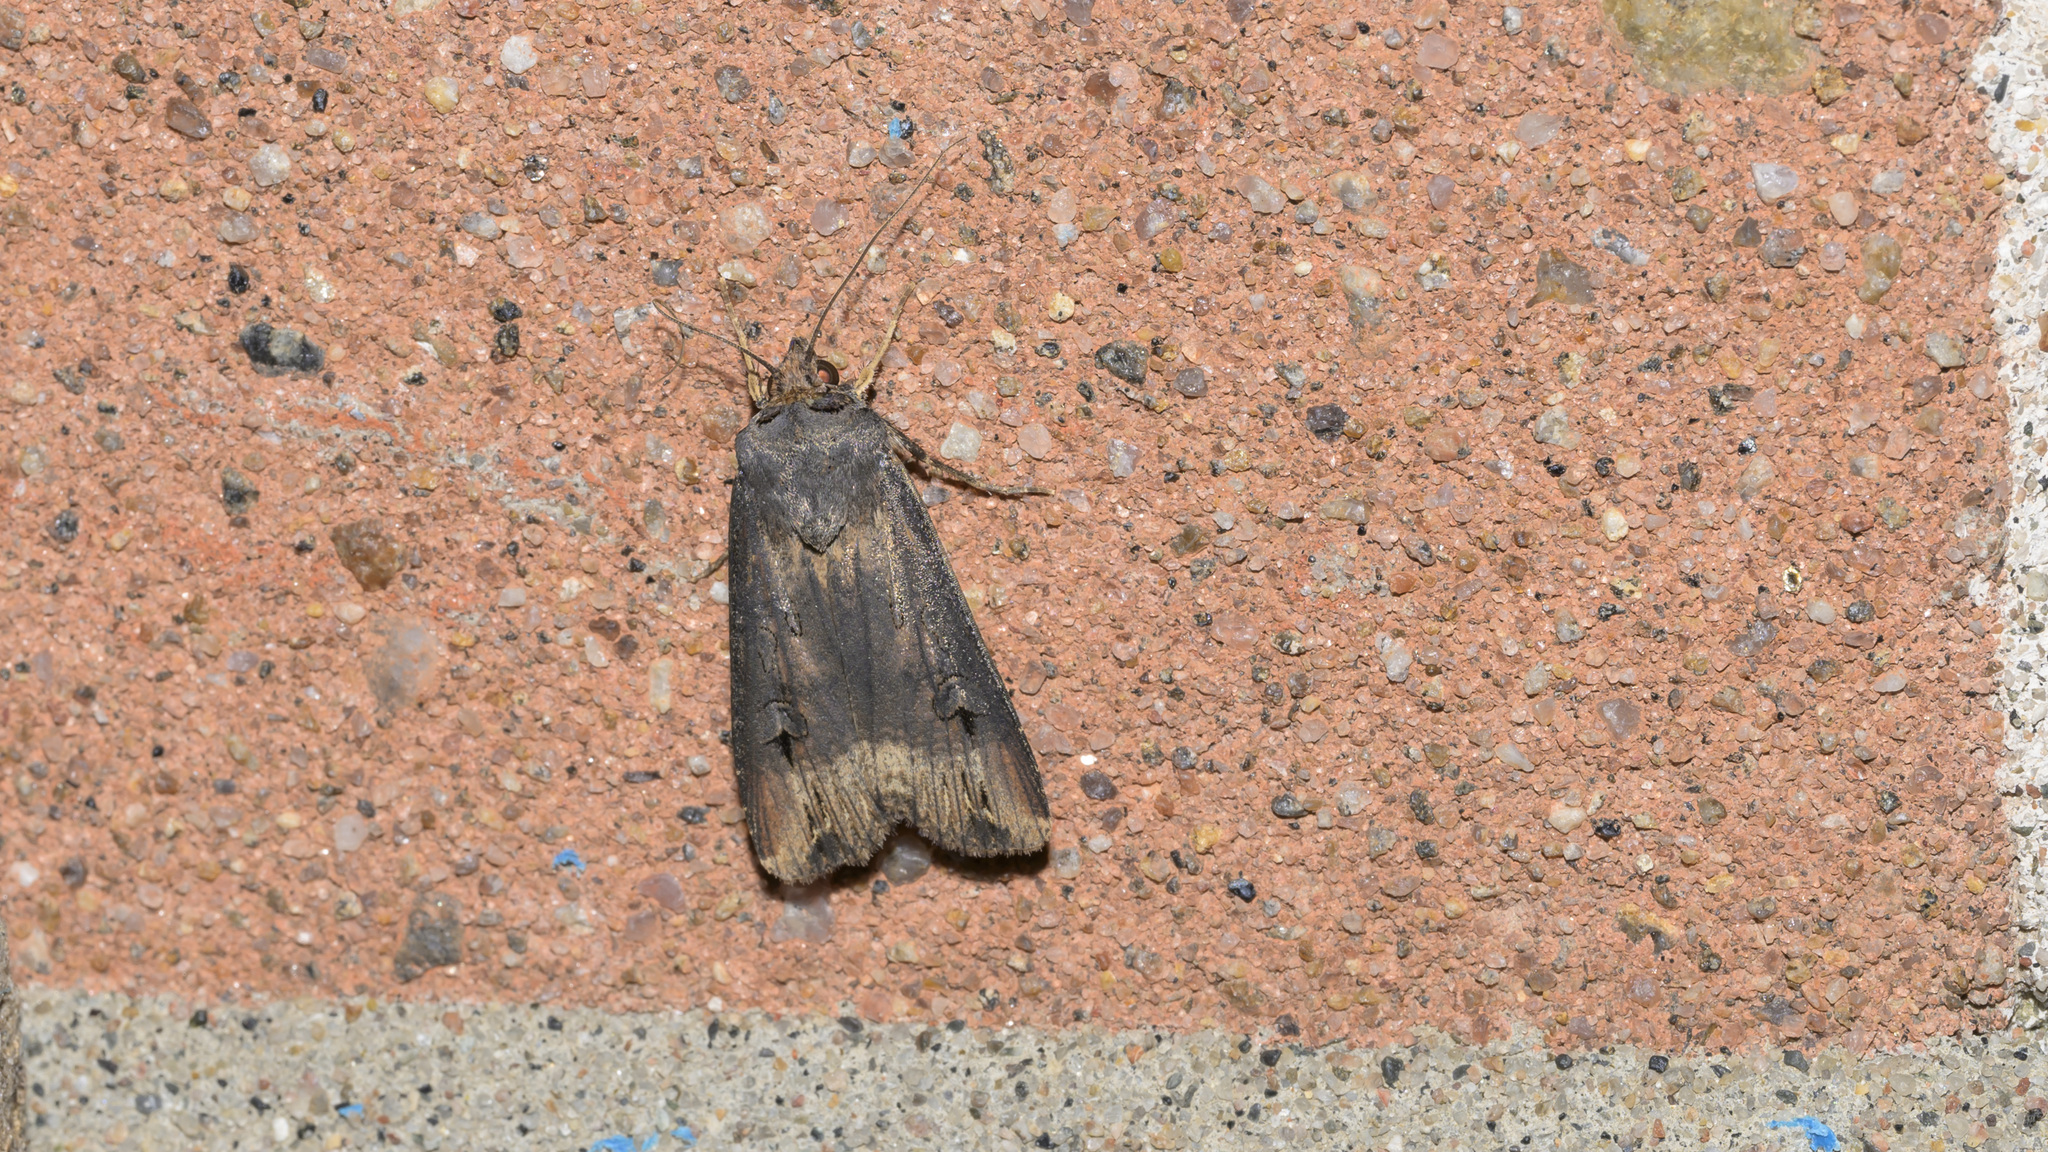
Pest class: cutworms